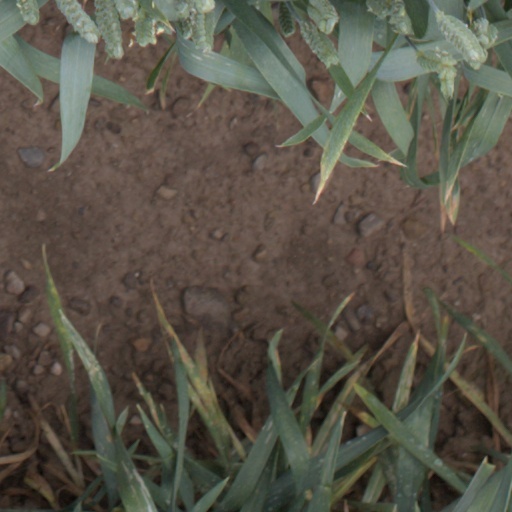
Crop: wheat